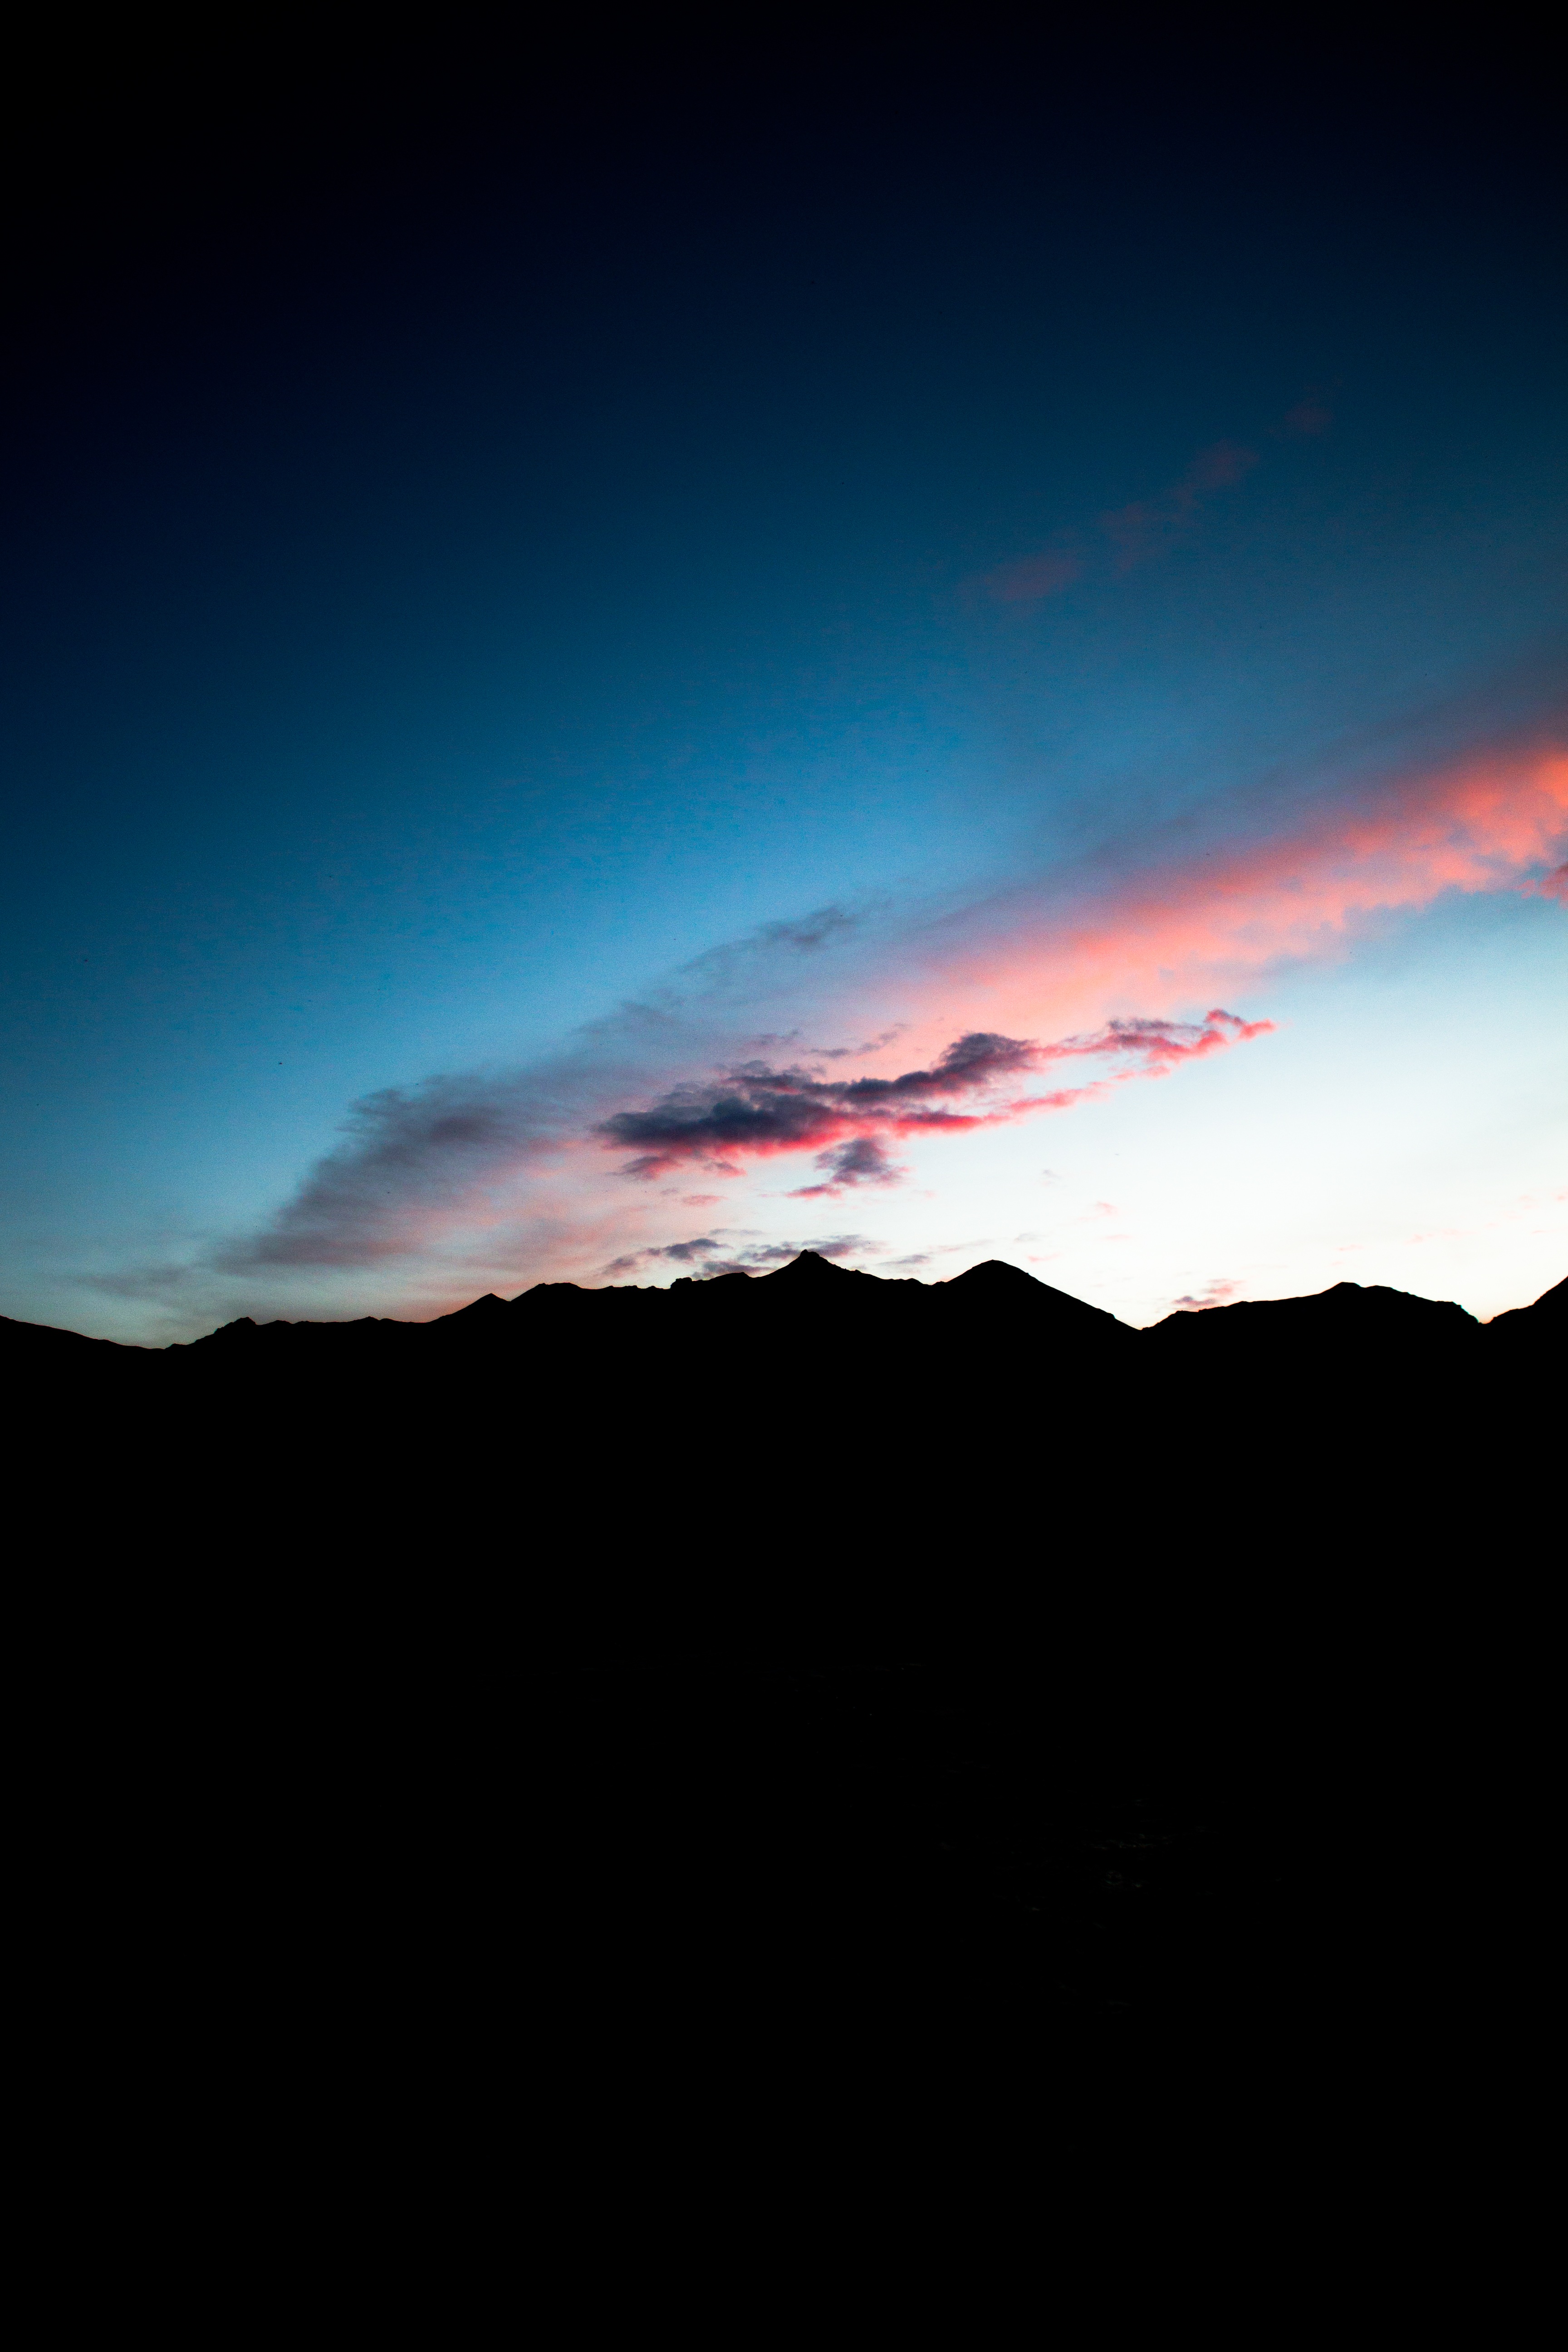
horizon, mountain, cloud, sky, sunrise, sunset, sunlight, morning, dawn, atmosphere, dusk, evening, darkness, afterglow, meteorological phenomenon